Field Matron's Cottage

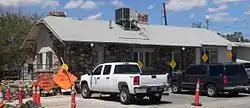
Cottage, seen from the southeast

The Field Matron's Cottage, also known as the Stone Building, was built "circa" 1925 on the Reno-Sparks Indian Colony in Sparks, Nevada. The cottage was built to support a Bureau of Indian Affairs program to instruct the colony's Paiute and Washoe girls in sanitation and housekeeping skills. A "field matron" was provided by the Bureau from 1919 to as late as 1938. At first the matron lived in Reno, at some distance from the colony, but in 1926 funding was made available to build a dwelling on colony lands, allowing a closer relationship between the matron and the colony's inhabitants. The cottage included a library and an infirmary, and served as a community meeting place.